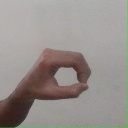
अक्षर: औ